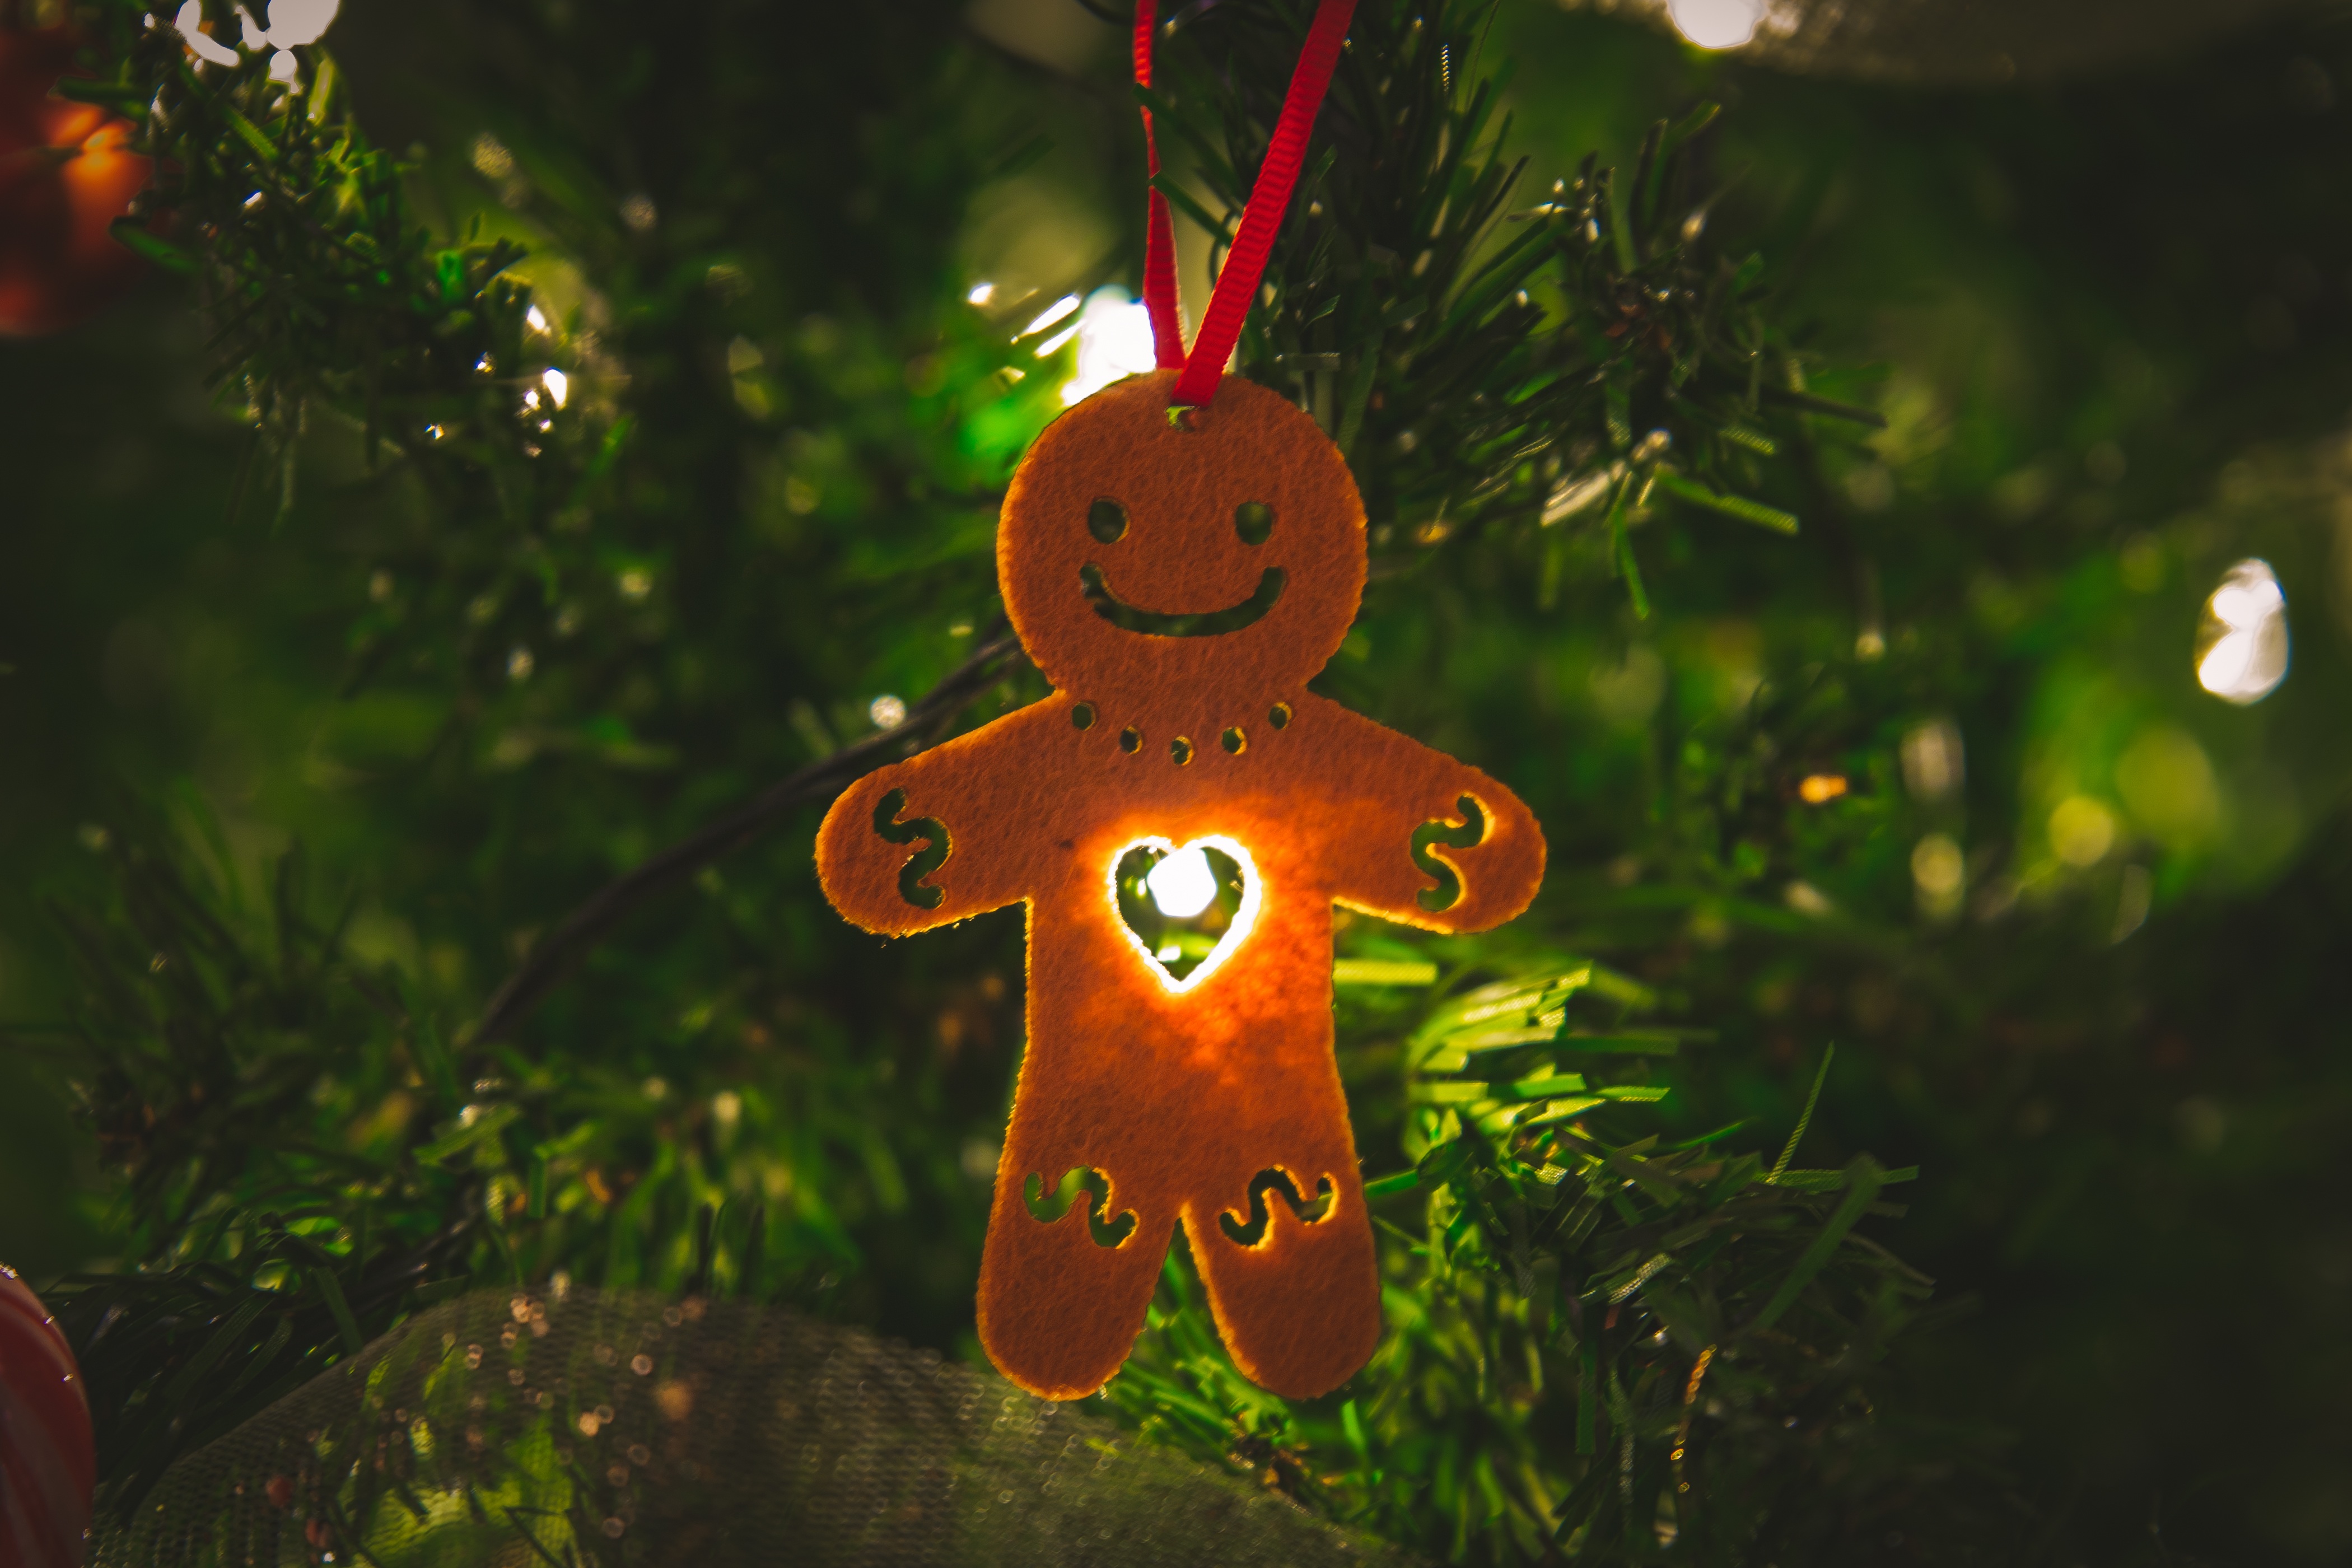
tree, light, flower, green, jungle, autumn, christmas, macro photography